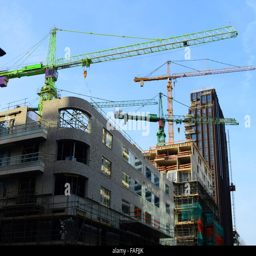
at a construction site massive cranes , a distinctive color , loomed over the building